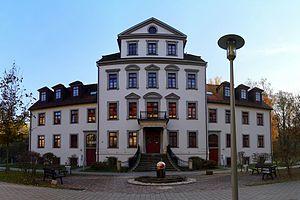
François-Xavier Louis Auguste Albert Bennon de Saxe et Pologne, duc de Saxe et de Lituanie, dit prince Xavier de Saxe comte de Lusace 25 août 1730 à Dresde, 21 juin 1806 à Zabeltitz), fils de Frédéric-Auguste II de Saxe, roi de Pologne et de l'archiduchesse Marie-Josèphe d'Autriche, fut de 1756 à 1763 commandant de l'armée saxonne pendant la guerre de Sept Ans. Combattant aux côtés de l'armée française, il fut nommé le 12 août 1758 lieutenant-général et maréchal des armées du roi Louis XV. De 1763 à 1768, il fut régent de l'électorat de Saxe pour son neveu Frédéric-Auguste III de Saxe Frère de la Dauphine Marie-Josèphe de Saxe, il était donc également oncle des rois Louis XVI, Louis XVIII et Charles X, des rois Charles IV d'Espagne et Ferdinand IV de Naples, de l’impératrice Marie-Louise, épouse de l’Empereur Léopold II, et du roi Frédéric-Auguste Iᵉʳ de Saxe pendant la minorité duquel il fut régent. Ses frères Albert, beau-frère de la reine Marie-Antoinette, fut gouverneur des Pays-Bas autrichiens et Clément-Wenceslas, prince-archevêque-électeur de Trèves.